Grill family

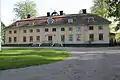
Söderfors manor, main building

The Grill family (possibly Claes Grill (I)) started to build the Grill manor in central Uppsala after the great fire in 1766. At the time, the family owned ironworks at Söderfors and Österby in Uppland, as well as at Iggesund in Hälsingland. The estate was completed in 1770. The Grill family owned the manor until 1790. It is the only preserved town manor in Uppsala. , it houses apartments and offices for the Red cross and Save the Children.